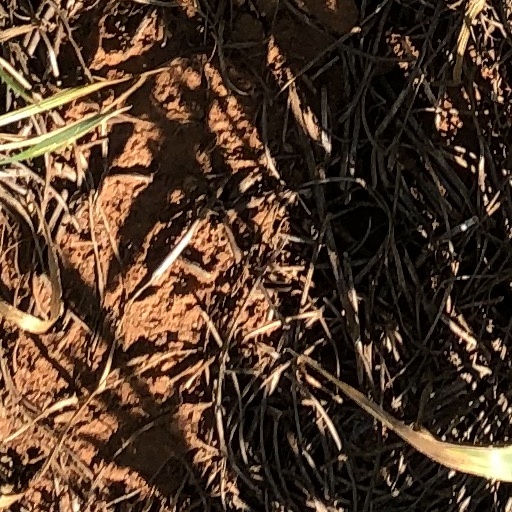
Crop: wheat